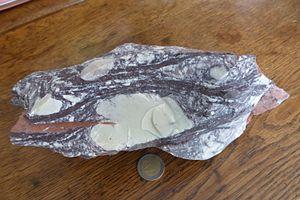
Combarbalite lie-de-vin
La Combarbalite est une roche ornementale localisée aux seuls environs du bourg de Combarbalá dans la partie centrale du Chili, entre Santiago et La Serena.
La Combarbalite est une roche ornementale localisée aux seuls environs du bourg de Combarbalá dans la partie centrale du Chili, entre Santiago et La Serena.